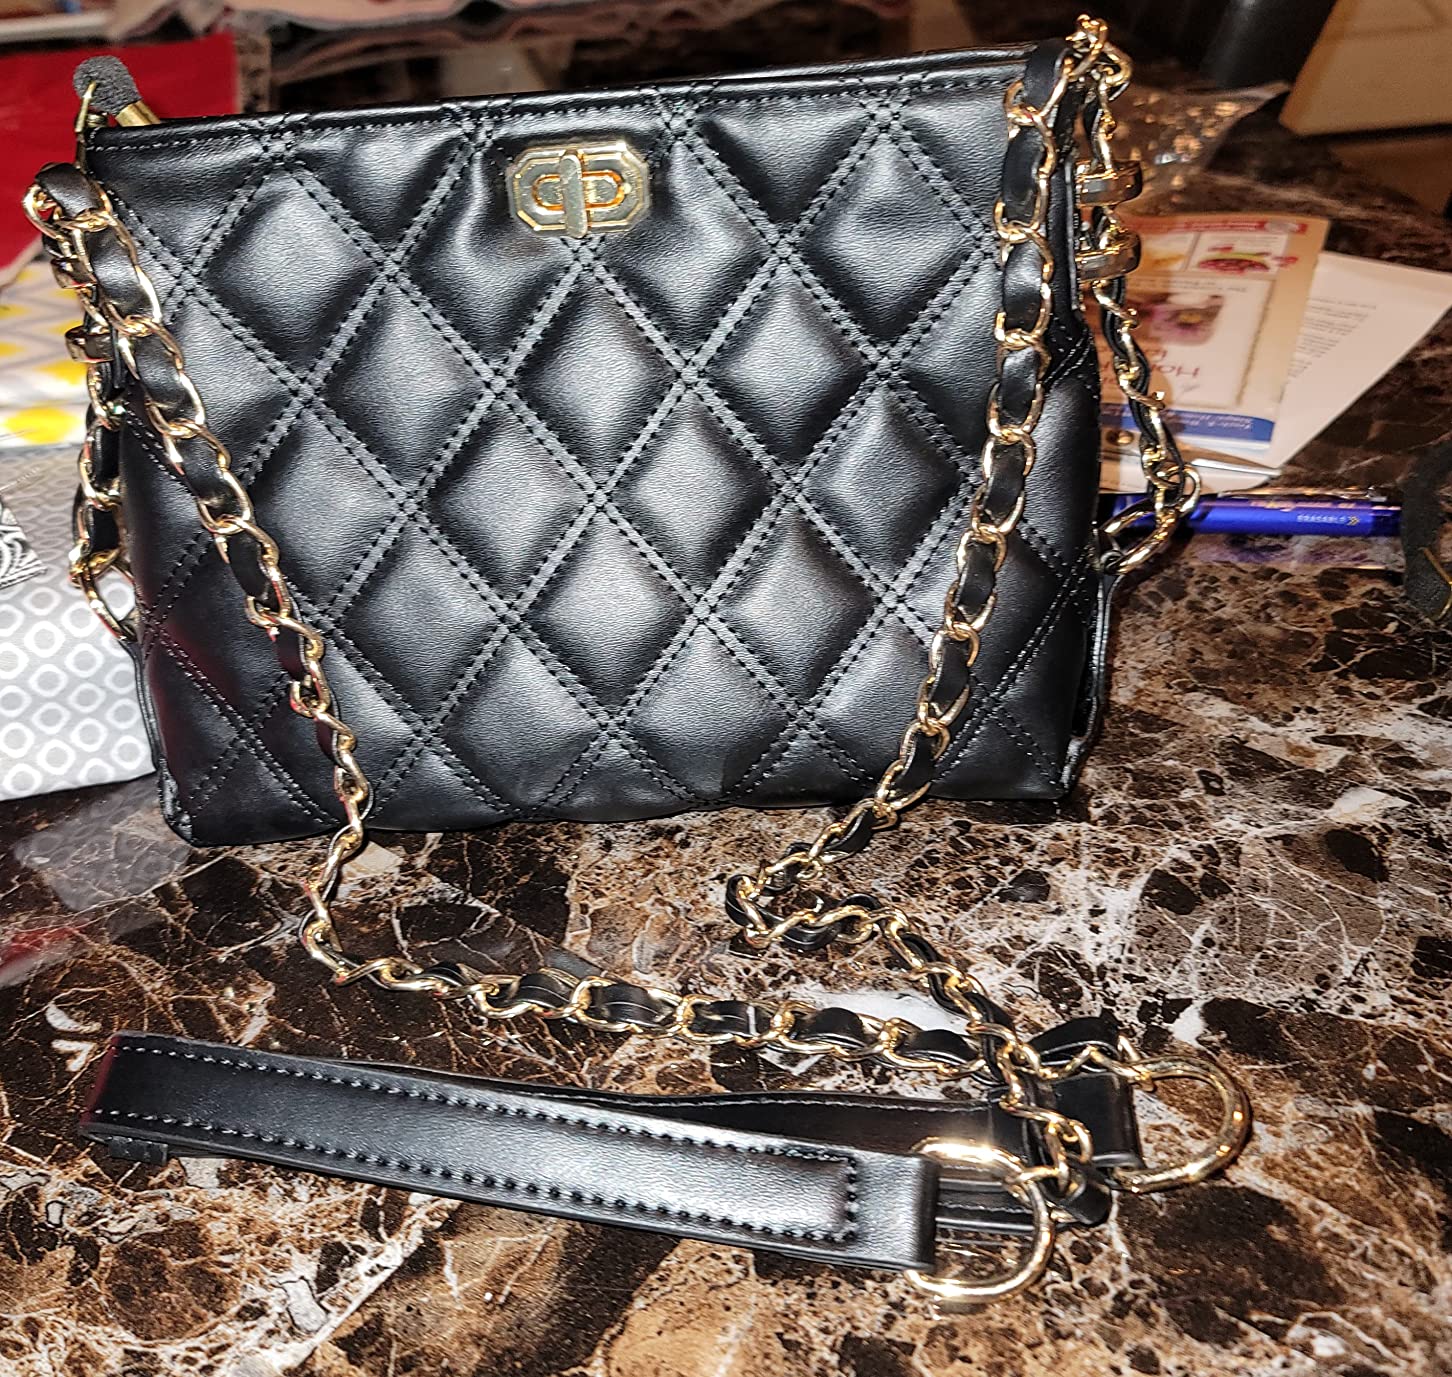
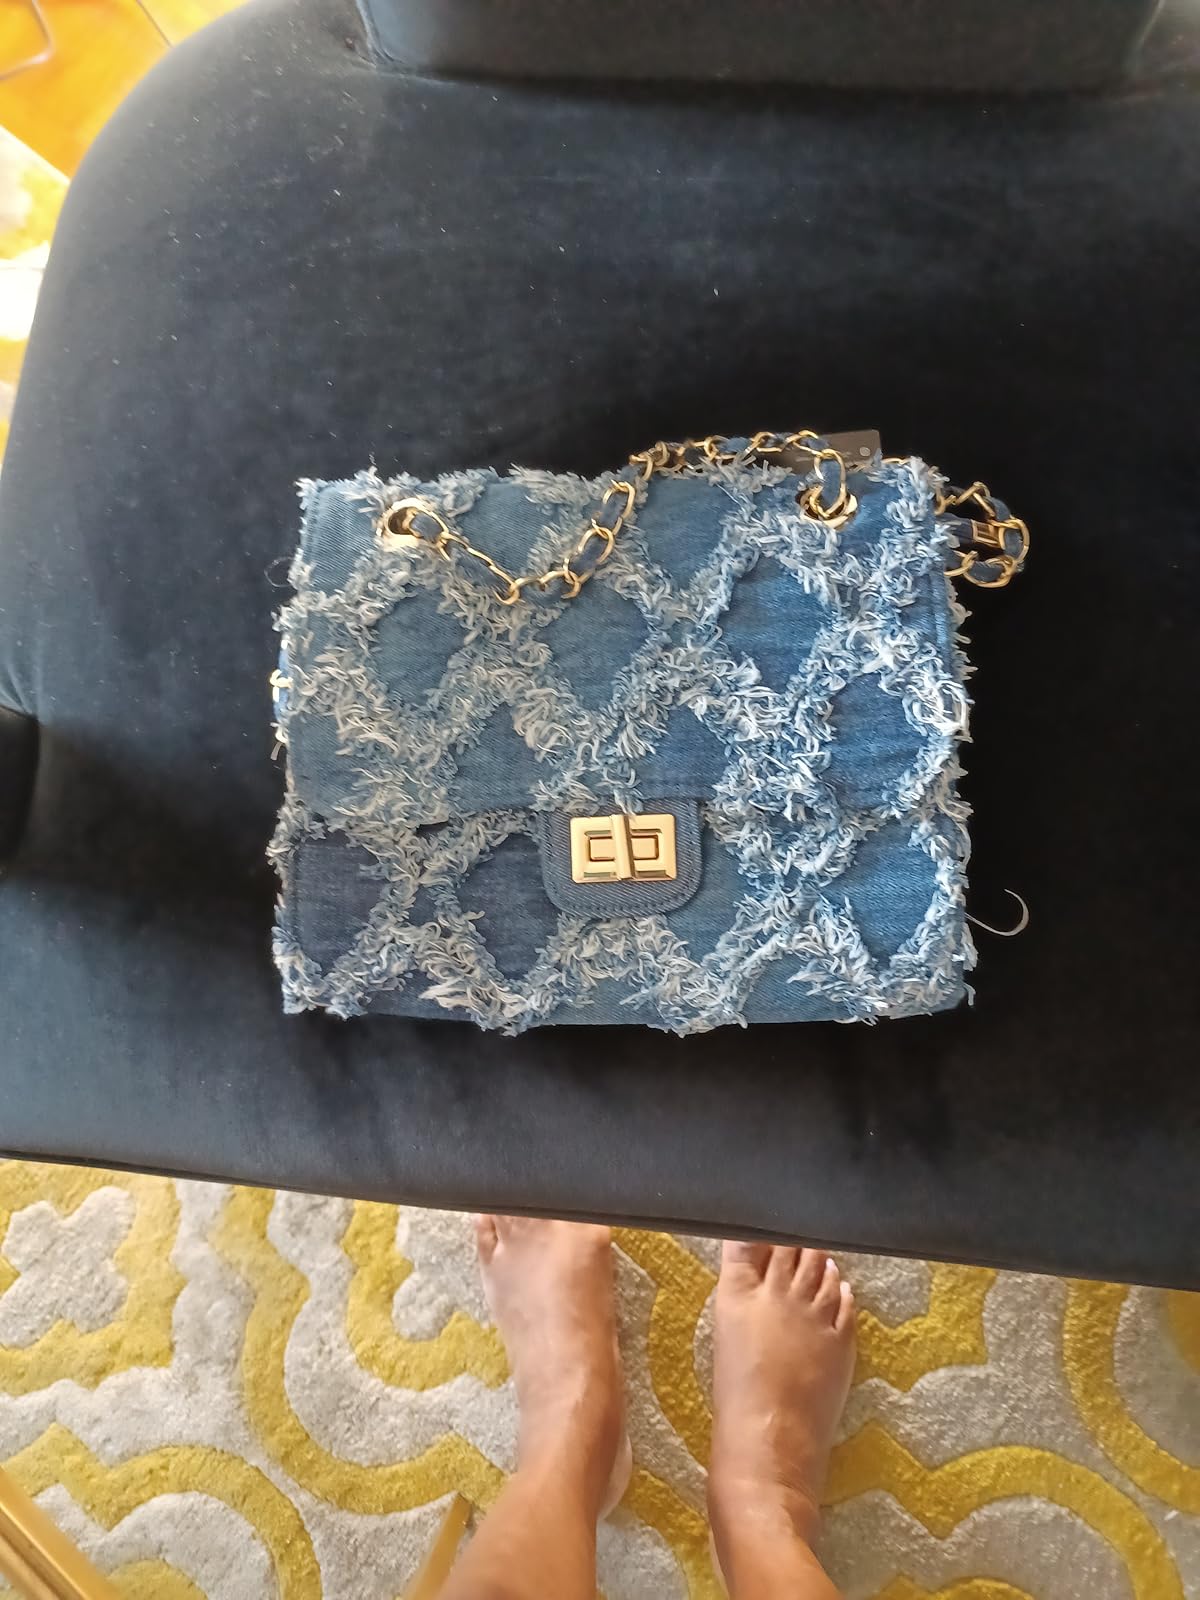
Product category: accessories_handbag
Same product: no